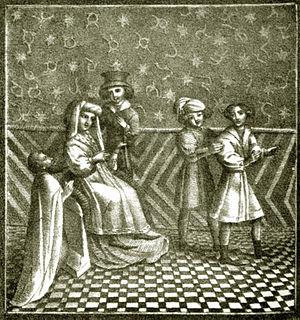
Image (lithographie du 19ème siècle) légendée
Belin le Grand est un roi légendaire de l’île de Bretagne, dont l’« histoire » est rapportée par Geoffroy de Monmouth dans son Historia regum Britanniae.
Brenne est un prince légendaire de l’île de Bretagne, dont l’« histoire » est rapportée par Geoffroy de Monmouth dans son Historia regum Britanniae.